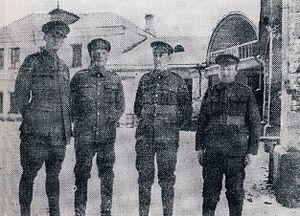
La Légion de Mourmansk ou Légion finlandaise est une unité militaire de la Royal Navy lors de l’intervention en Russie septentrionale en 1918-1919. Elle était surtout composée de Gardes rouges ayant fui après la Guerre civile finlandaise et de Finlandais travaillant sur la voie ferrée de Mourmansk.